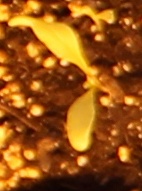
Label: Sugar beet